Lame (armor)

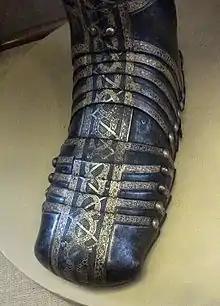
English-made Greenwich armour sabaton, 1587–89

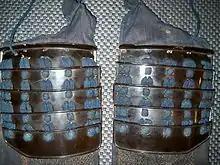
Antique Japanese (samurai) "sode" (shoulder guards), showing the individual lames connected to each other by silk lacing

A lame is a solid piece of sheet metal used as a component of a larger section of plate armor used in Europe during the medieval period. It is used in armors to provide articulations or the joining of the armor elements. The size is usually small with a narrow and rectangular shape. Multiple lames are riveted together or connected by leather straps or cloth lacing to form an articulated piece of armor that provides flexible protection. The armor worn by the samurai class of feudal Japan used "lames" in the construction of many of their individual armor parts. The Japanese term is , which can both refer to the lame or its borderings.